September 11 attacks

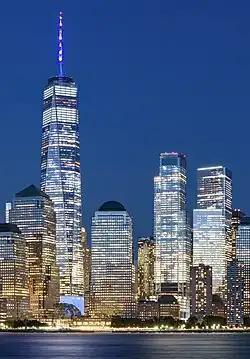
The rebuilt World Trade Center, September 2020

The National Commission on Terrorist Attacks Upon the United States, popularly known as the 9/11 Commission, chaired by Thomas Kean, was formed in late 2002 to prepare a thorough account of the circumstances surrounding the attacks, including preparedness for and the immediate response to the attacks. The commission issued the "9/11 Commission Report" in July 2004, a 585-page report based on its investigations. The report detailed the events leading up to the attacks, concluding that they were carried out by al-Qaeda. The commission also examined how security and intelligence agencies were inadequately coordinated to prevent the attacks.